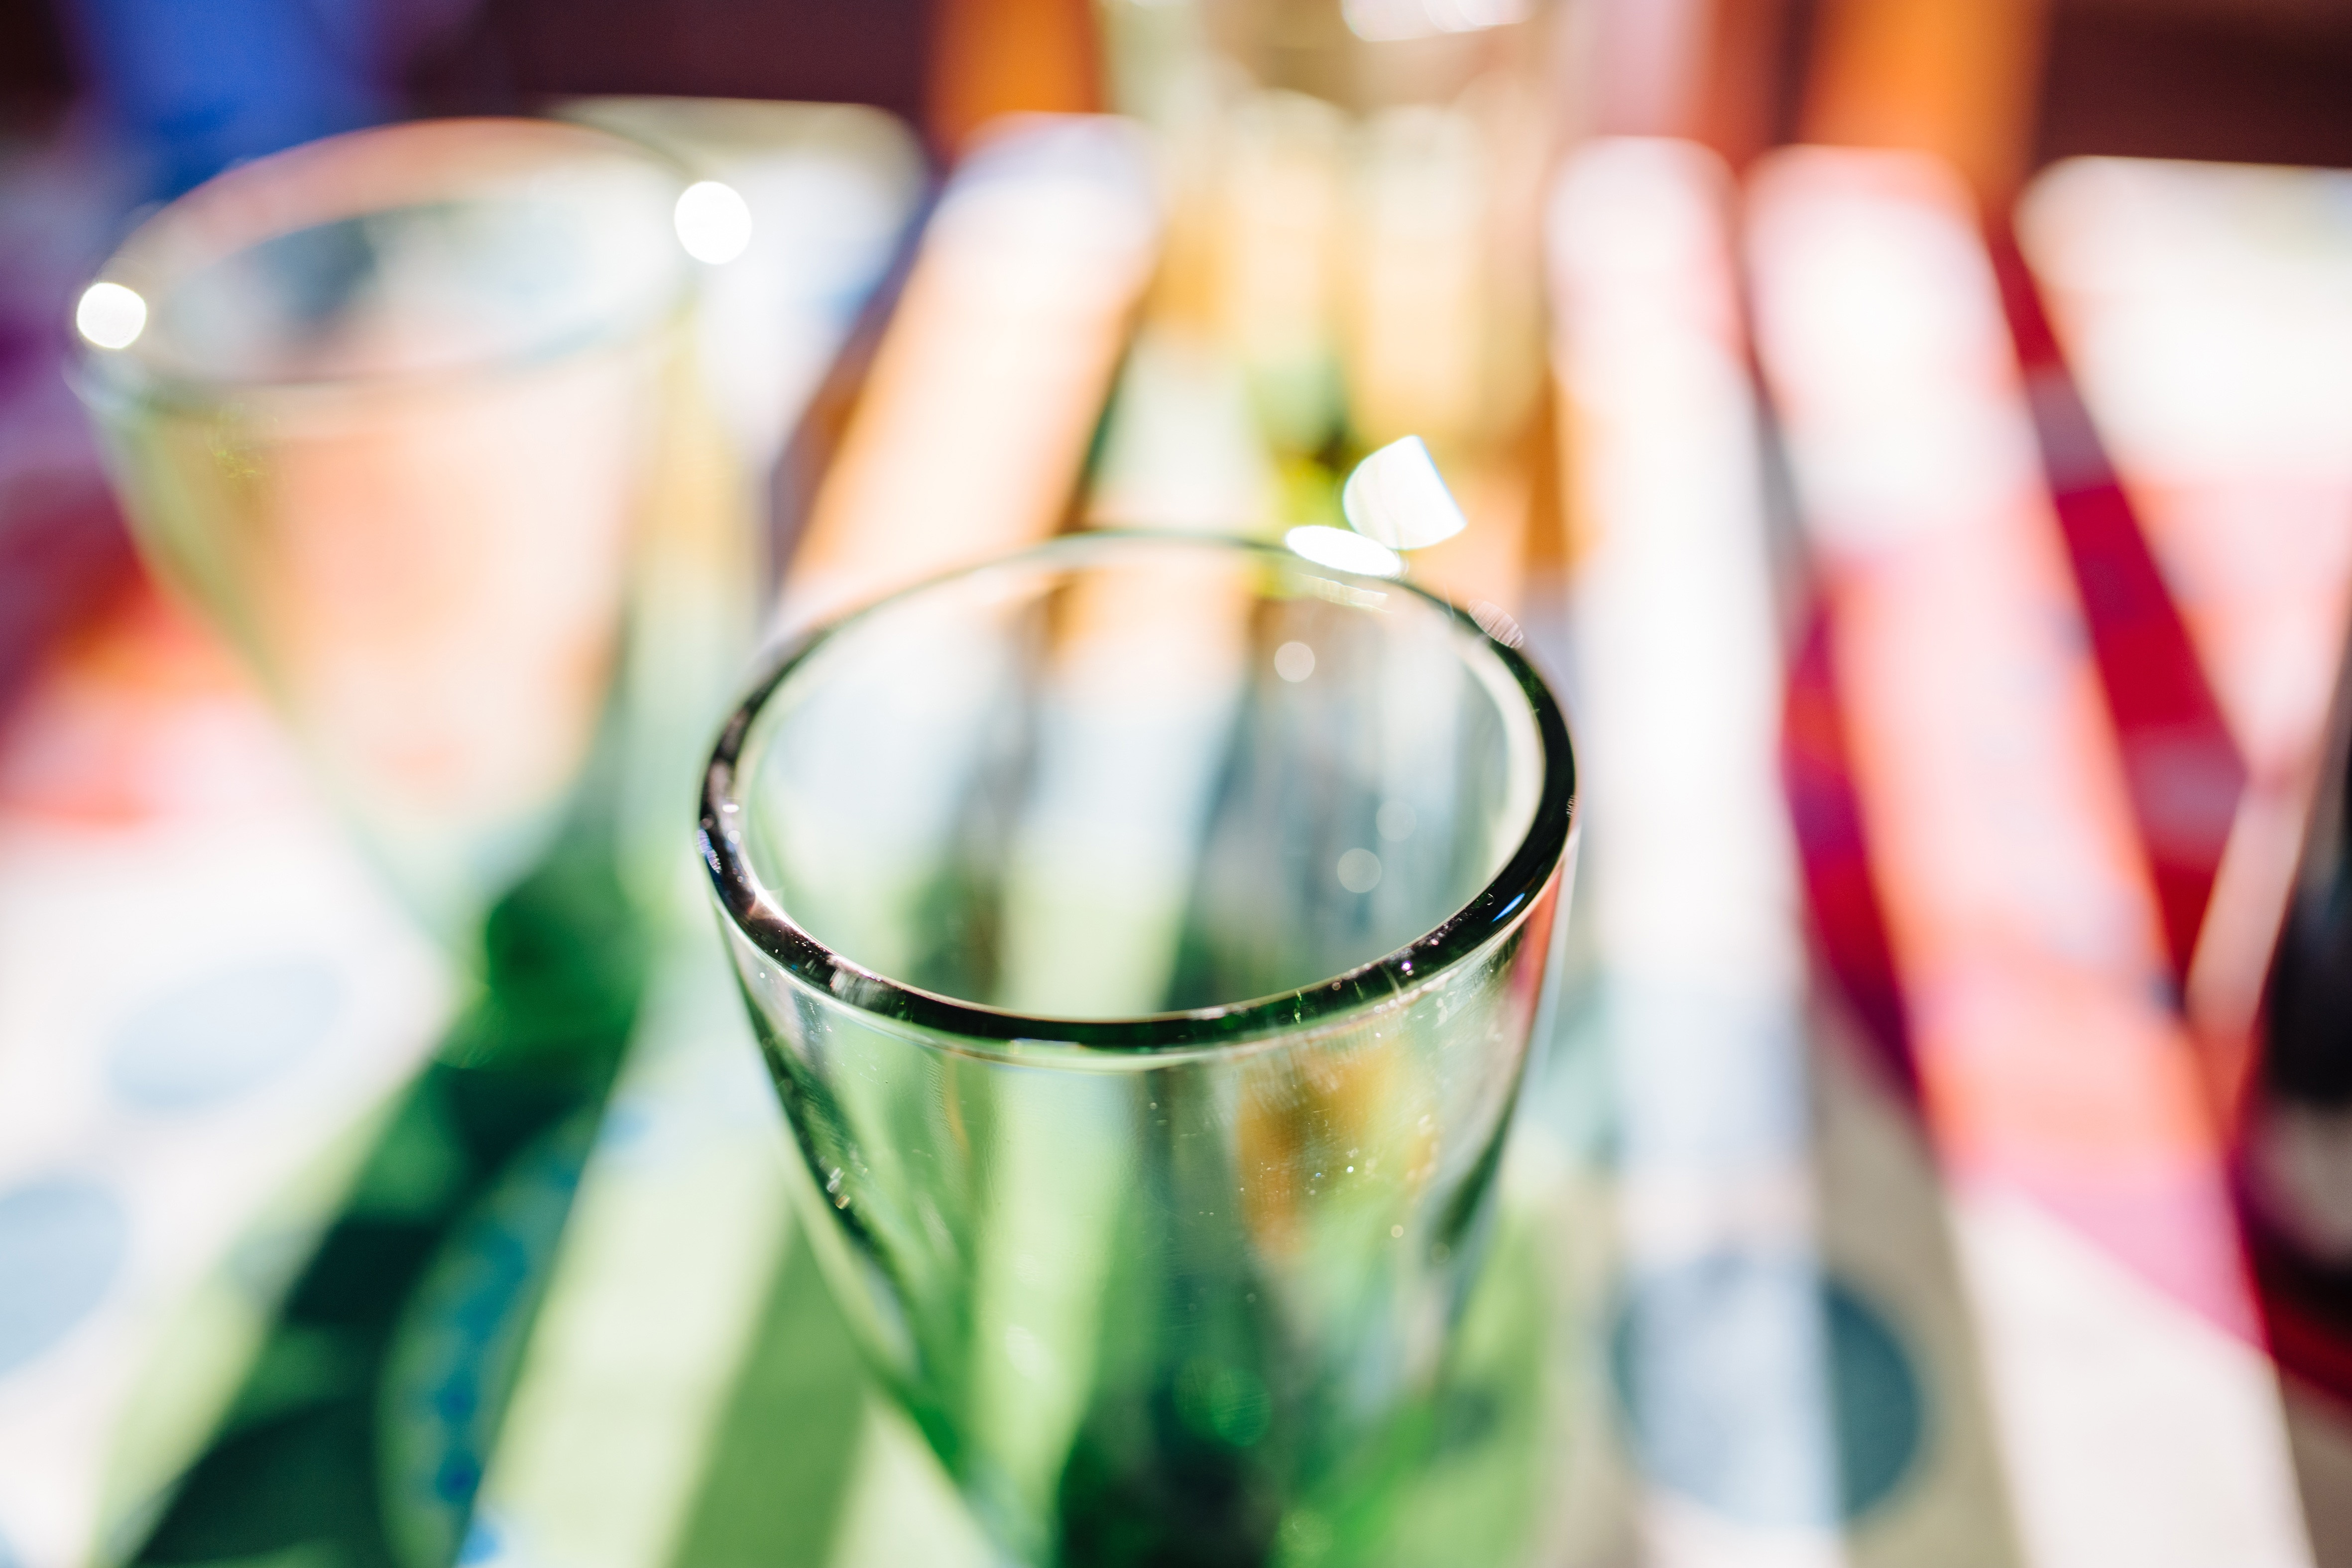
drink, alcohol, alcoholic beverage, distilled beverage, non alcoholic beverage, glass, liqueur, drinkware, spritzer